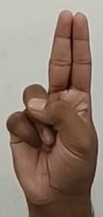
ASL sign: U